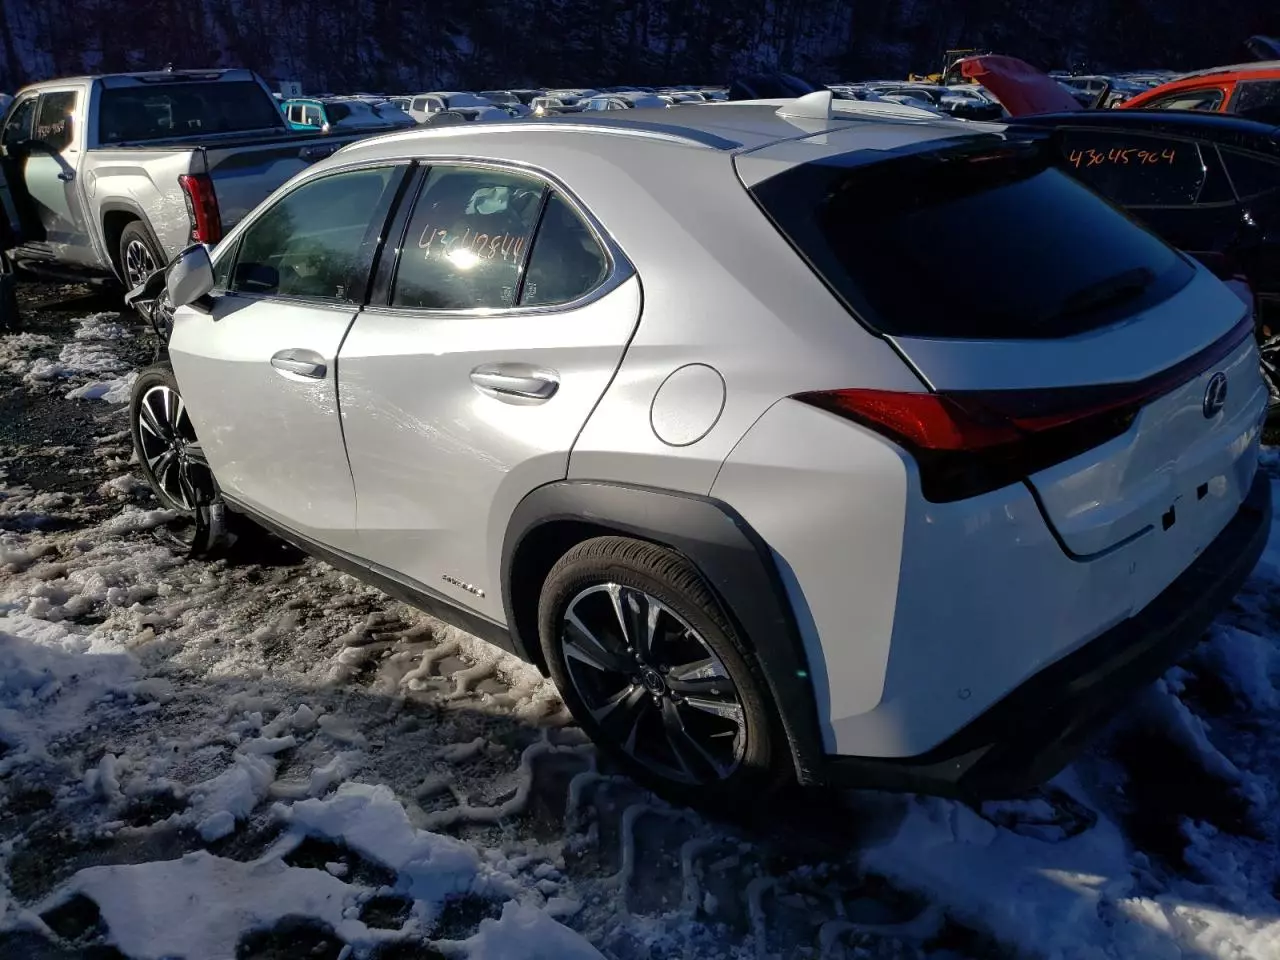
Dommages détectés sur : aile avant gauche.
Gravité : majeur